Tornado outbreak sequence of May 25 – June 1, 1917

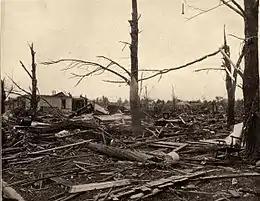
Tornado damage in Mattoon, Illinois, on May 26

An eight-day tornado event, known as a tornado outbreak sequence, killed at least 383 people, mostly in the Midwestern and parts of the Southeastern United States, between May 25 and June 1, 1917. It was one of the most intense and longest continuous tornado outbreak sequence on record, with at least 66 tornadoes including 15 that were analyzed to have been violent (F4–F5) based upon reported damage. The deadliest tornado of the entire sequence produced a track across Illinois, killing 108 people and devastating the towns of Charleston and Mattoon along with small farming communities. Once believed to have traveled across Illinois and into Indiana, it is now assessed to have been a tornado family of four to eight separate tornadoes. This tornado outbreak is one of only 3 outbreaks or outbreak sequences to reach the classification of a Super Outbreak, with an Outbreak Intensity Score of 296.